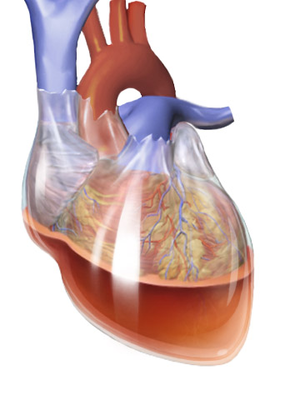
L'hémopéricarde est un épanchement sanguin dans le péricarde qui est la membrane séreuse qui enveloppe le cœur. C'est de fait un épanchement péricardique.